Yarrambat

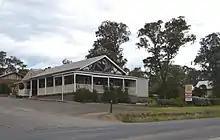
Yarrambat Cafe and Post Office

It is unknown why the name was changed however Yarrambat is named from a Woiwurrung word meaning "high hills" or "pleasant views". The initial choice of residents was to rename the area Kanangra however it was decided it was too close to the Queensland township name of Kanungra.